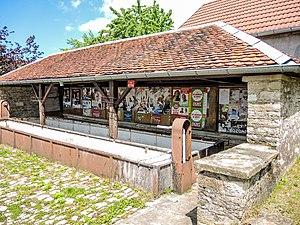
Fontaine-lavoir-abreuvoir couverte